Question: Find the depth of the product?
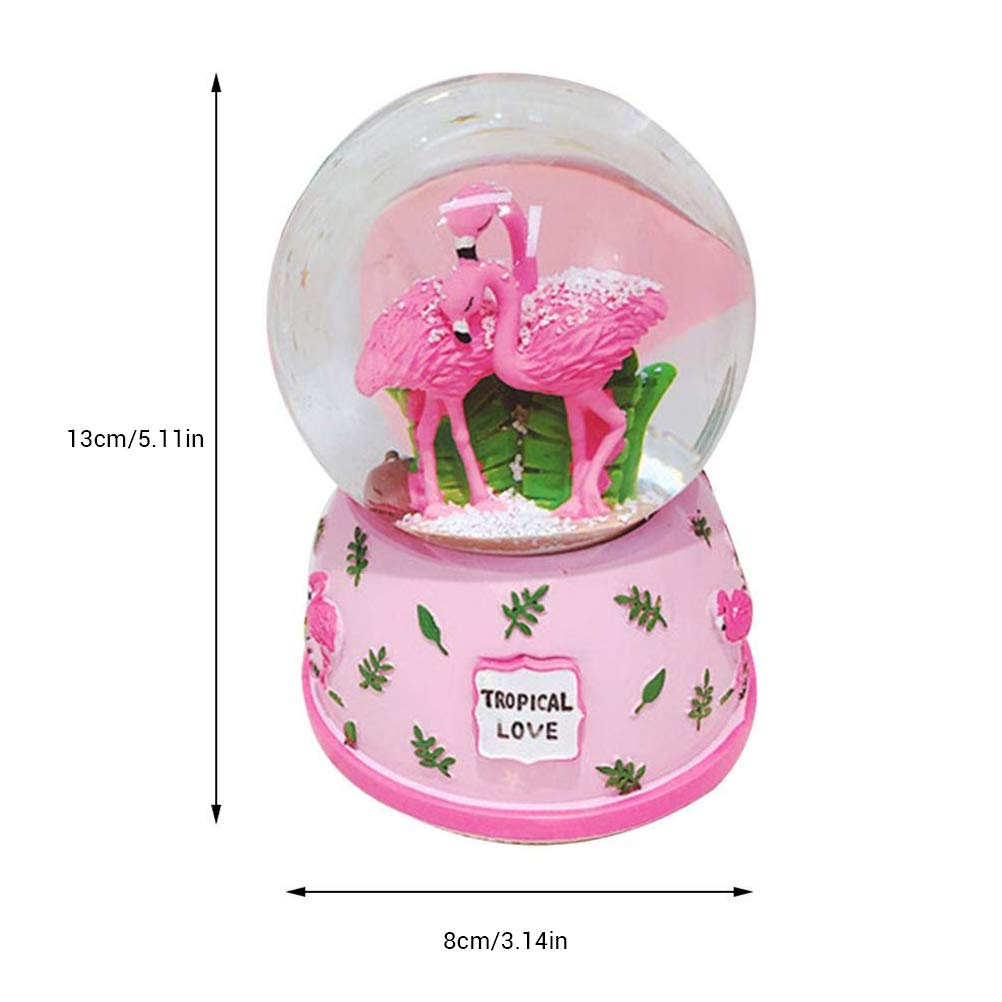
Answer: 8.0 centimetre